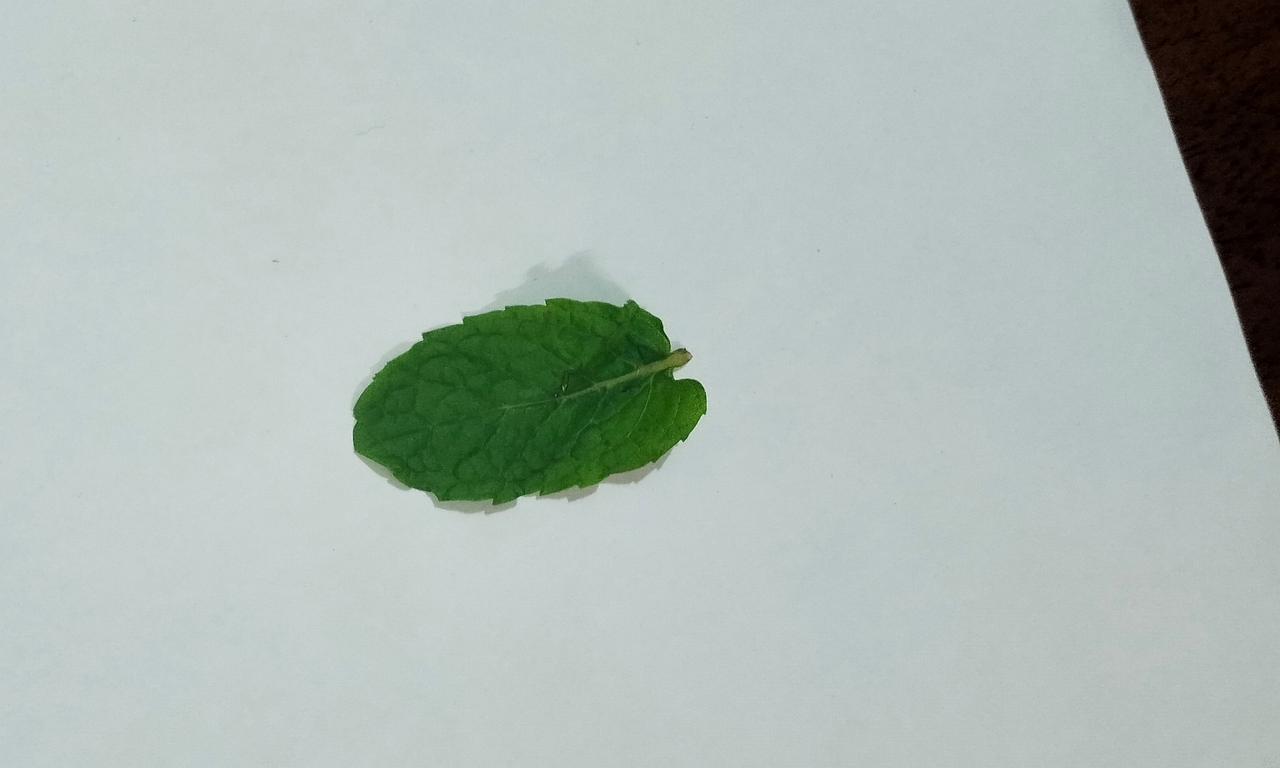
Label: Fresh